History of Szczecin

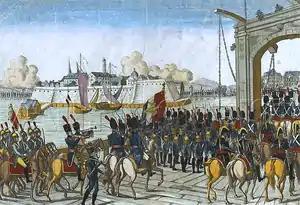
Taking of Stettin by French troops in 1806

In 1713, Stettin was occupied by the Kingdom of Prussia; the Prussian Army entered the city as neutrals to watch the ceasefire and refused to leave. In 1720 the city was officially awarded by Sweden to Prussia. In the following years Stettin became the capital of the Prussian Province of Pomerania, and the main port of the Prussian state. From 1740 onwards, the Oder waterway to the Baltic Sea and the new Pomeranian port of Swinemünde (Świnoujście) were constructed.